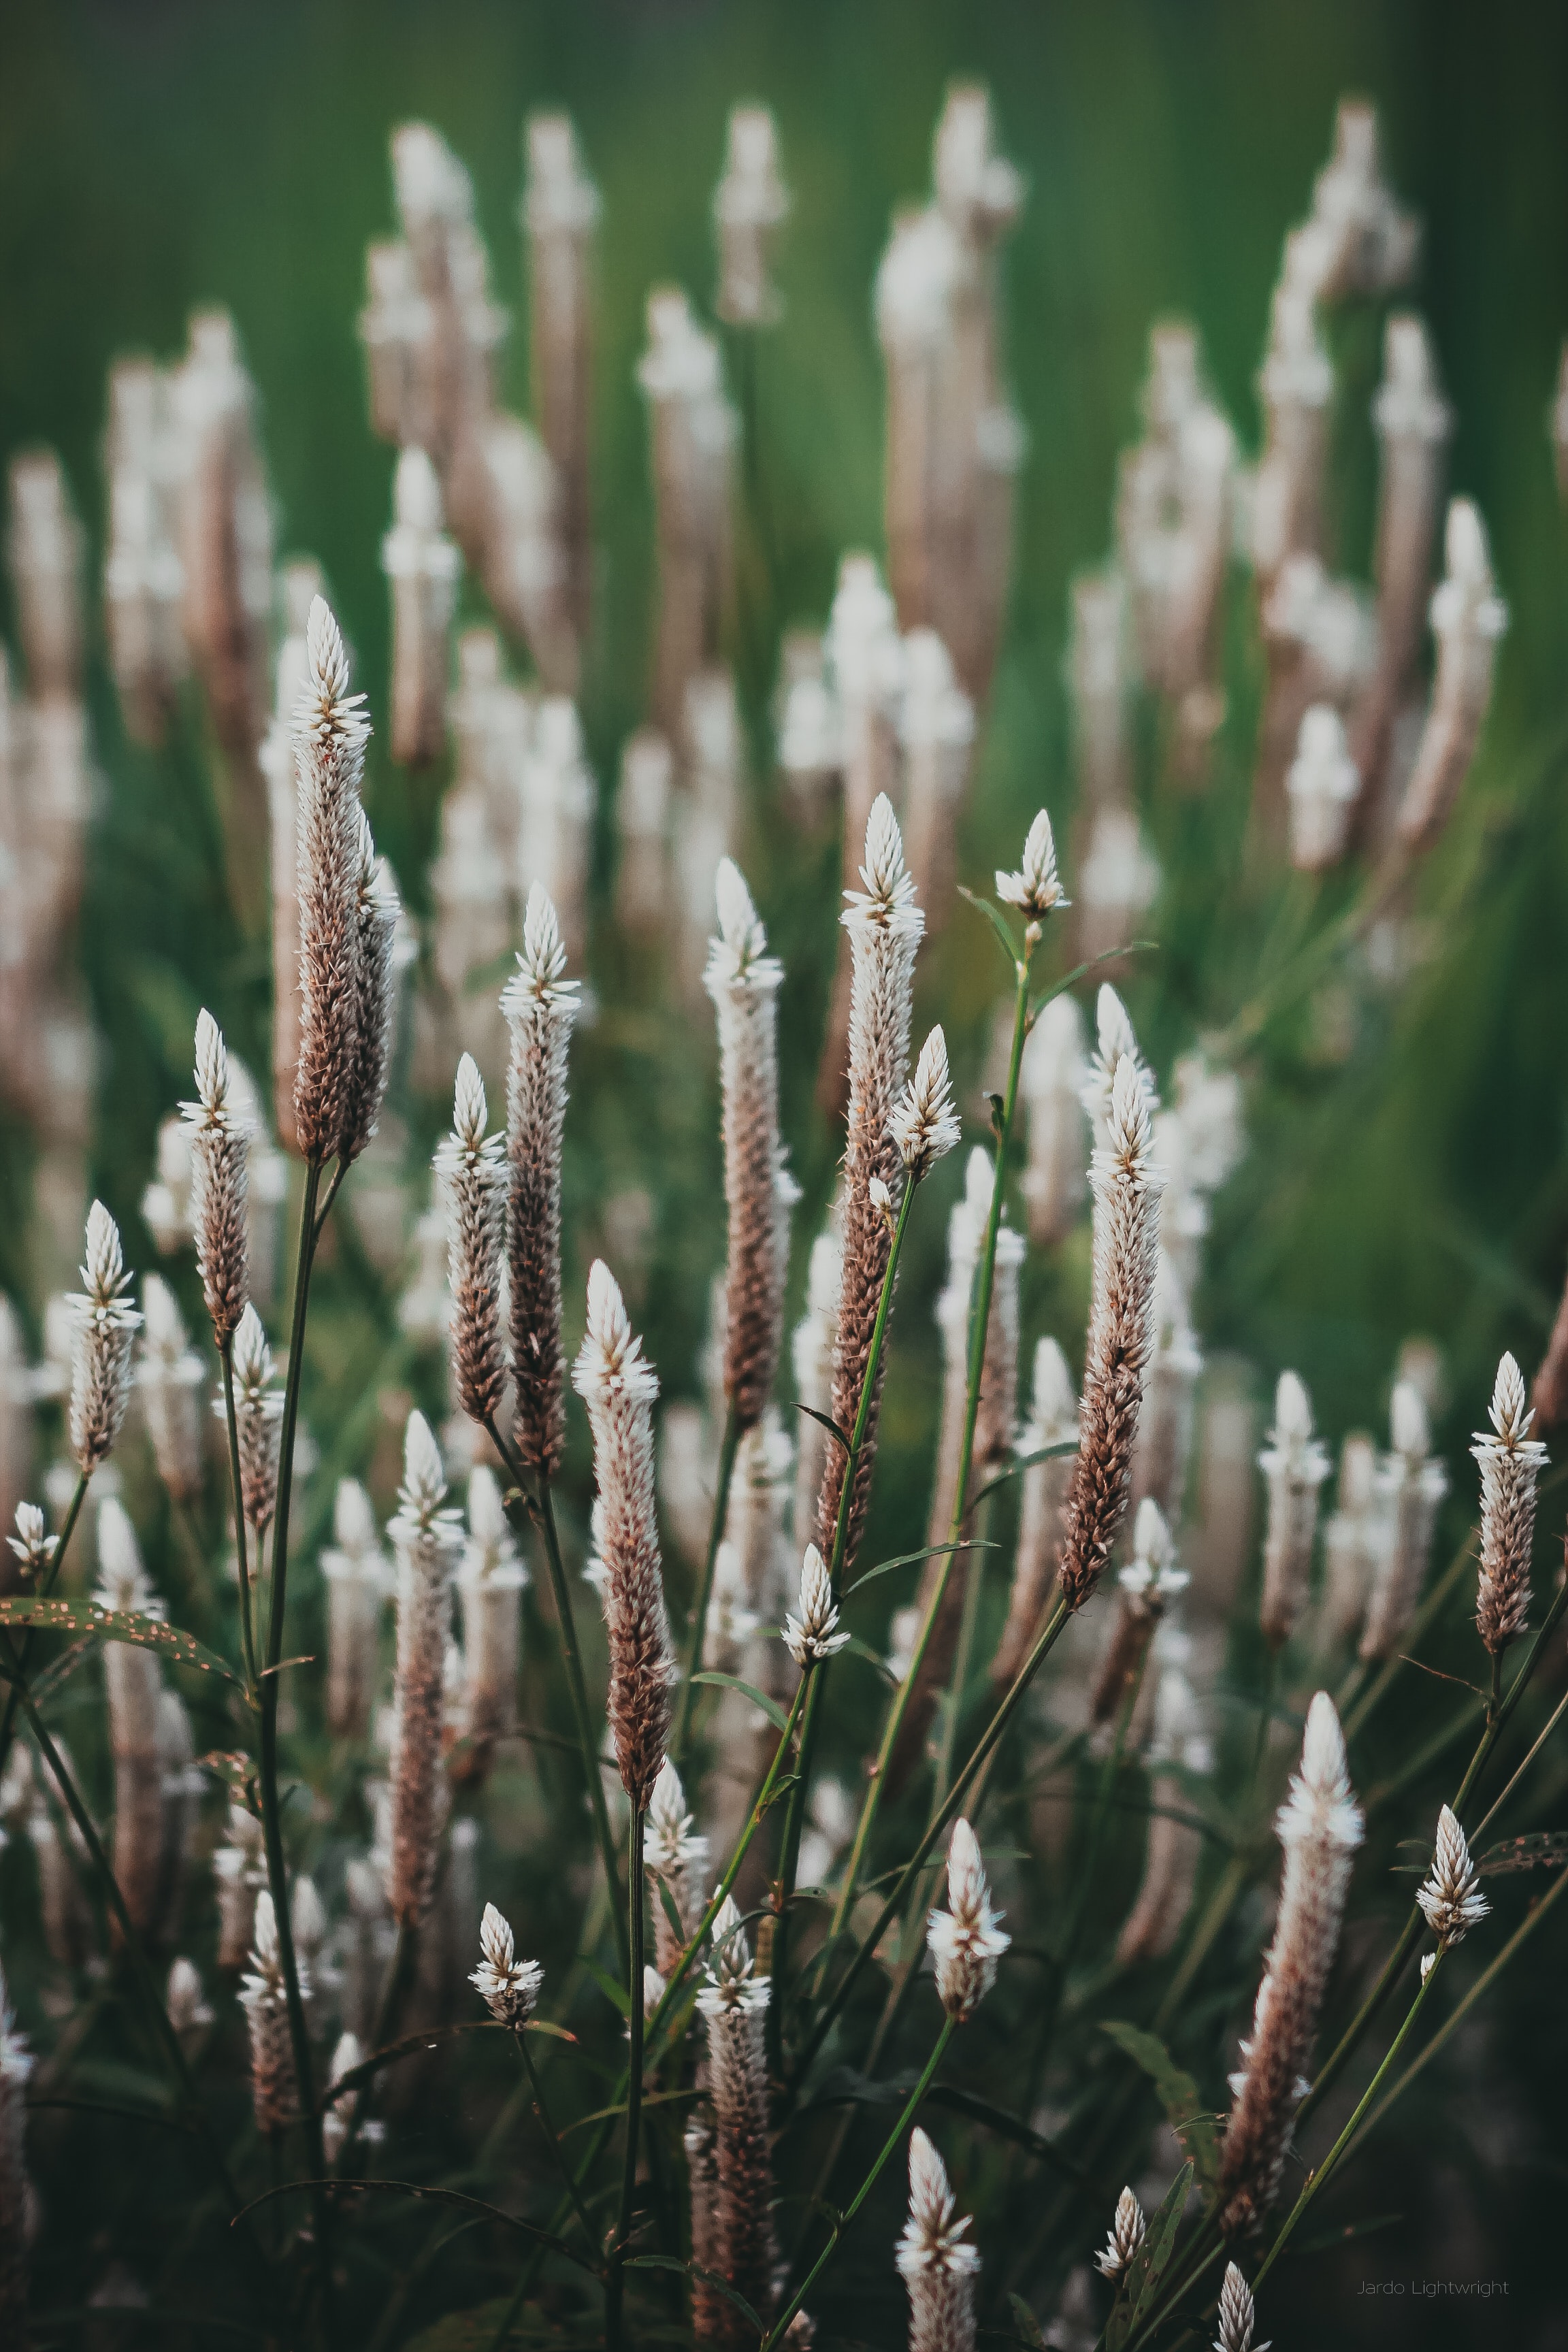
flower, plant, grass, grass family, botany, flowering plant, spring, plant stem, photography, vascular plant, macro photography, wildflower, smartweed buckwheat family, perennial plant